Golden Venus

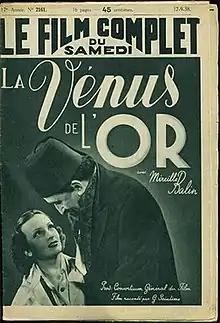

Golden Venus (French: La Vénus de l'or) is a 1938 French adventure film directed by Jean Delannoy and Charles Méré and starring Jacques Copeau, Daniel Lecourtois and Mireille Balin.